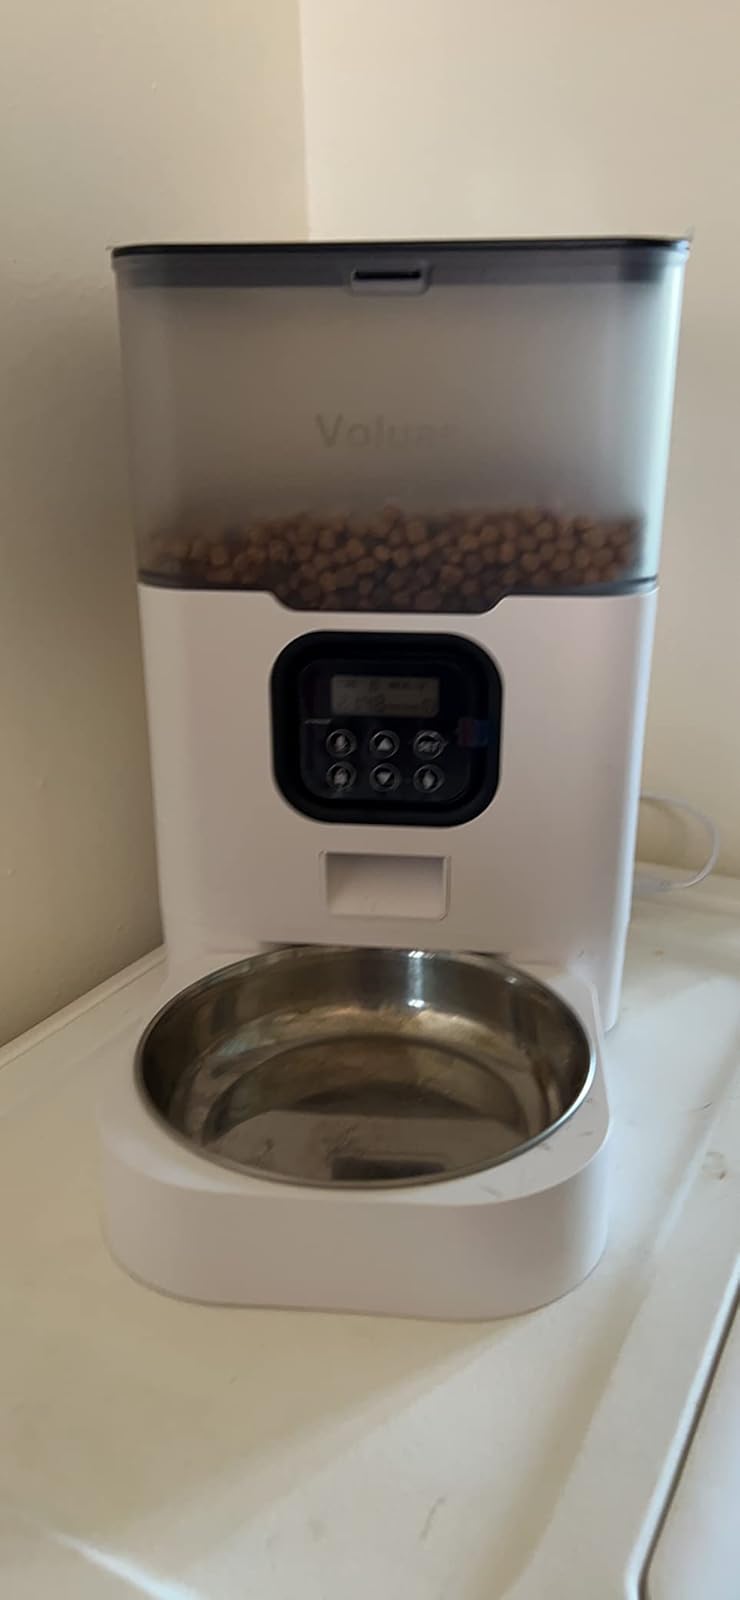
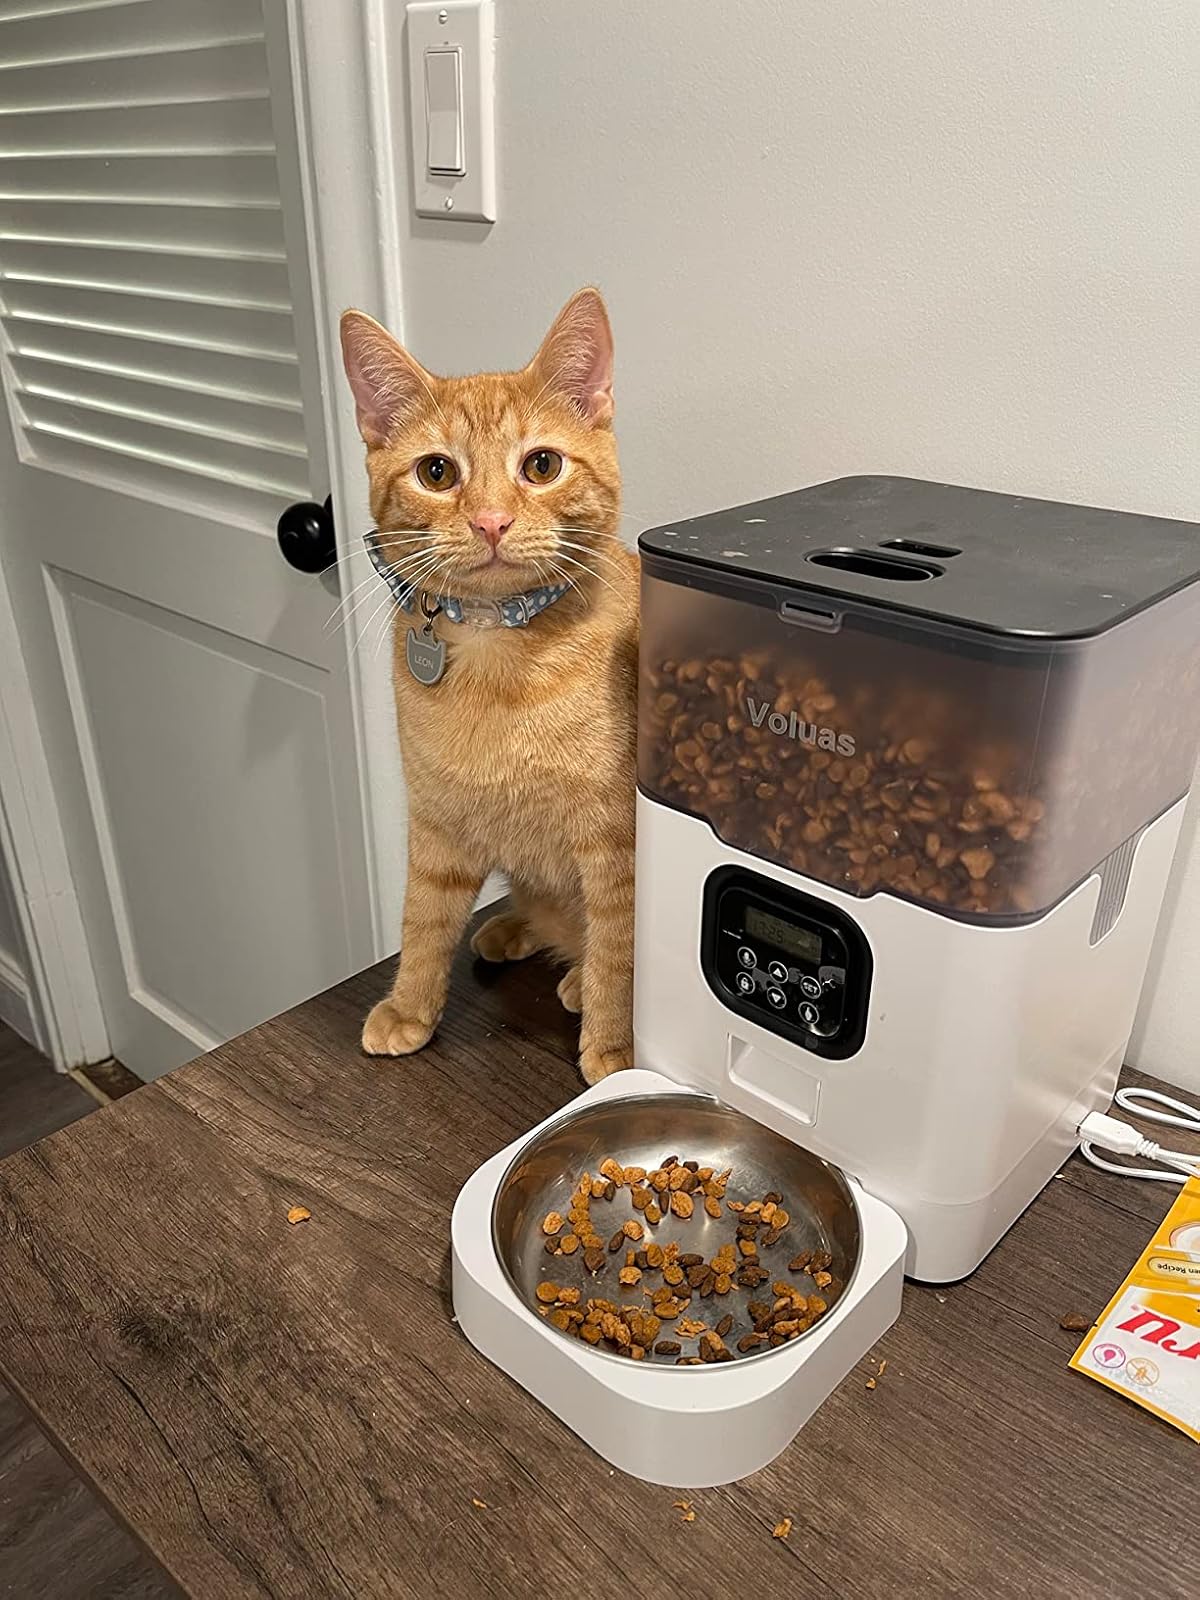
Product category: items_feeder
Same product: yes